MAZ-537

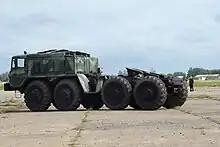

The MAZ-537 is a 12-cylinder diesel engine-powered military truck artillery tractor, originally designed for loads up to 50 tons (using semitrailers such as the ChMZAP-9990 or ChMZAP-5247G, for example) with later versions providing a maximum load of 65 tons. It was manufactured by the Minsk Automobile Plant (from 1959 to 1965) and the Kurgan Wheel Tractor Plant from 1963 until halt of production in 1990.